Kangaroo

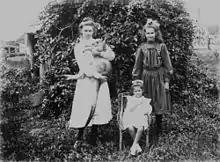
A kangaroo in a domestic setting, Queensland, Australia, circa 1900–1910

The kangaroo has always been a very important animal for Aboriginal Australians, for its meat, hide, bone, and tendon. Kangaroo hides were also sometimes used for recreation; in particular there are accounts of some tribes (Kurnai) using stuffed kangaroo scrotum as a ball for the traditional football game of marngrook. In addition, there were important Dreaming stories and ceremonies involving the kangaroo. Aherrenge is a current kangaroo dreaming site in the Northern Territory.